World-systems theory

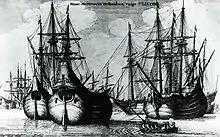
Dutch fluyts of the seventeenth century

The first state to gain clear dominance was the Netherlands in the 17th century, after its revolution led to a new financial system that many historians consider revolutionary. An impressive shipbuilding industry also contributed to their economic dominance through more exports to other countries. Eventually, other countries began to copy the financial methods and efficient production created by the Dutch. After the Dutch gained their dominant status, the standard of living rose, pushing up production costs.